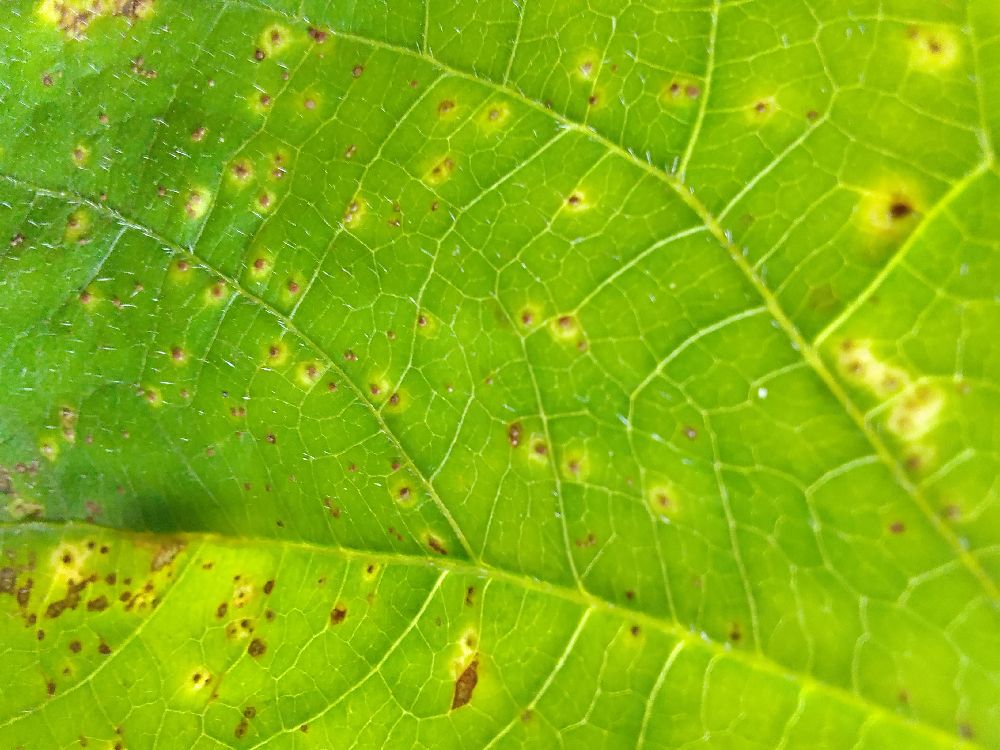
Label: rust